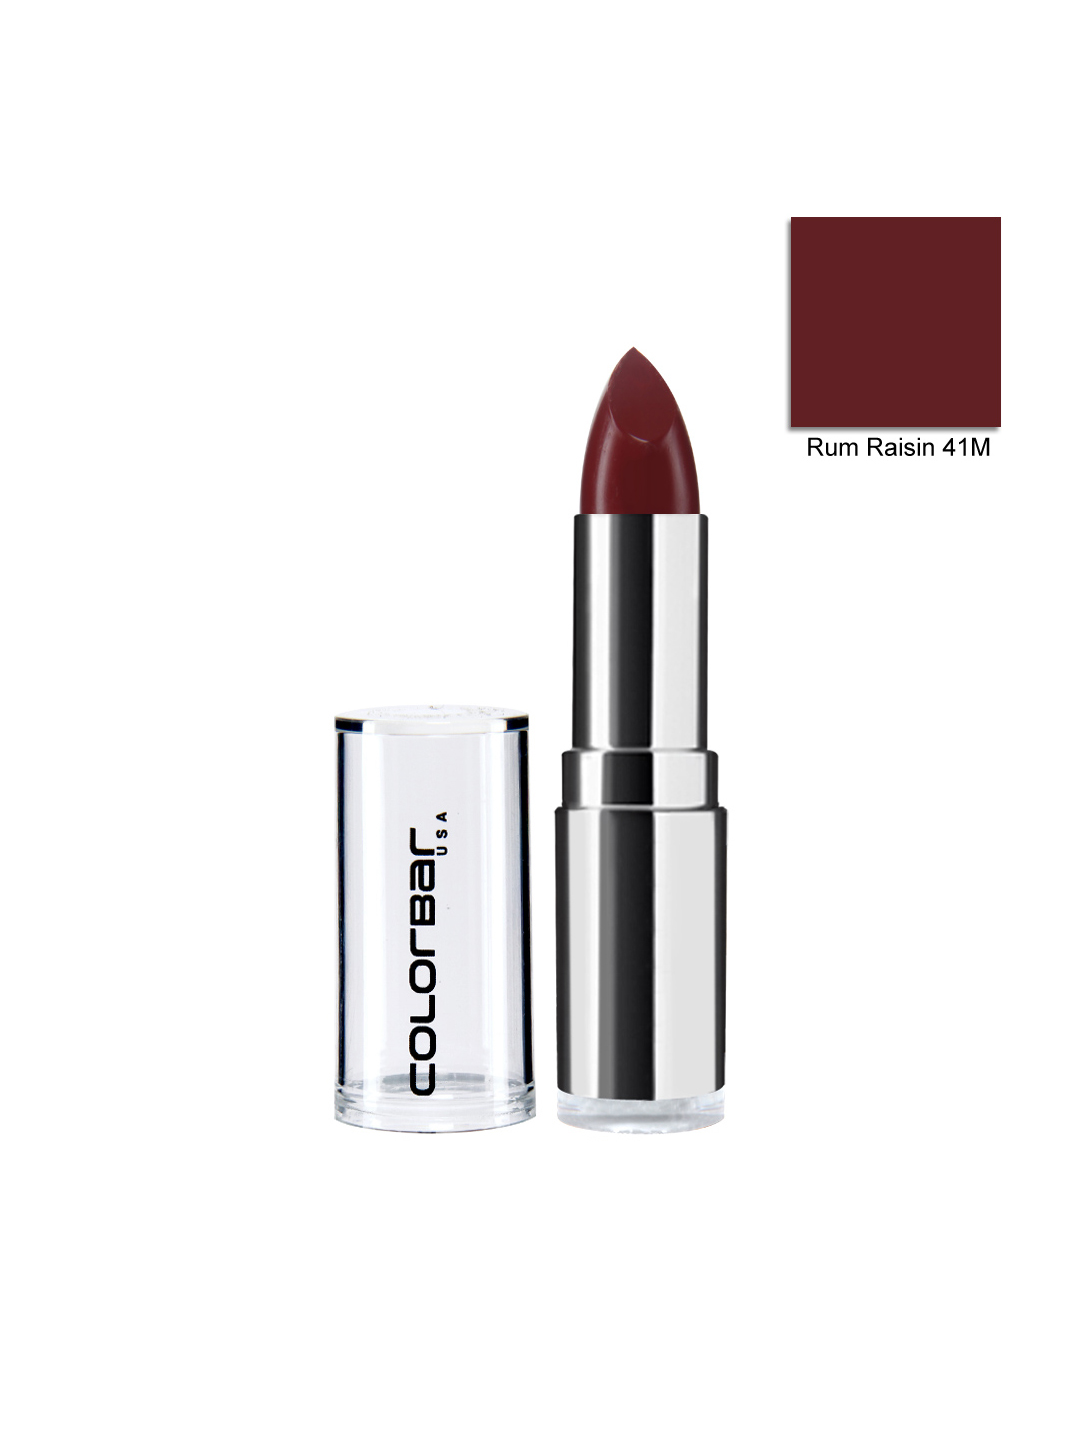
Colorbar Velvet Matte Rum Raisin Lipstick 41M
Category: Personal Care / Lips / Lipstick
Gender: Women
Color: Maroon
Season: Summer 2019
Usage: Casual